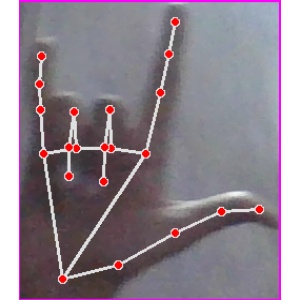
अक्षर: व